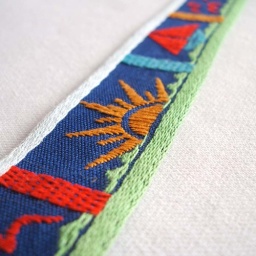
Vintage sail away trim in navy blue